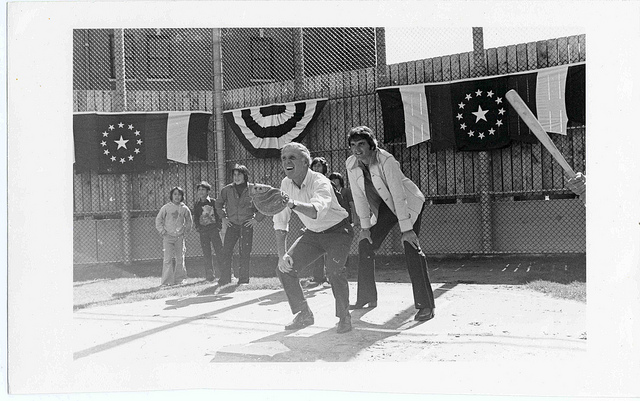
user: Given an image and a question. Answer the question in a short answer. Question: What would you call the man behind the catcher? Short Answer:
assistant: umpire